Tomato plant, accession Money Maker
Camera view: tilt-top (135 deg); turntable rotation: 120 degrees
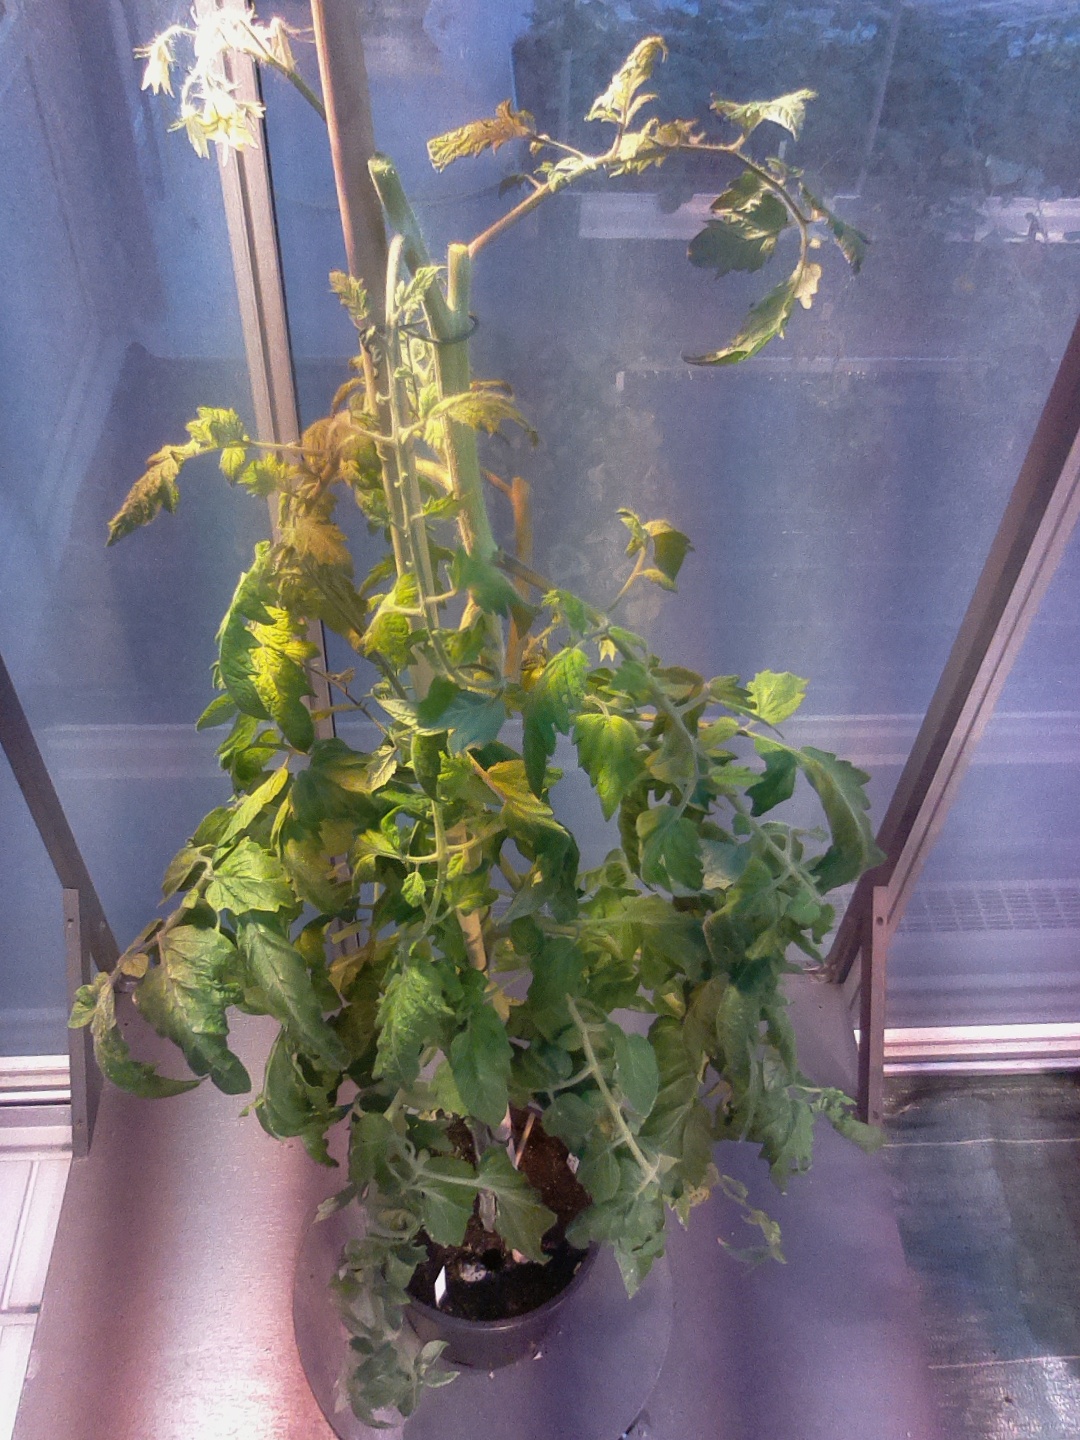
BBCH growth stage 73: 30%-40% of final fruit size